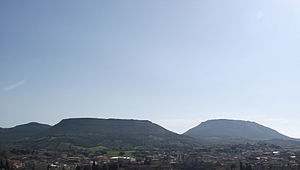
Narcao
Narcao er en by og en kommune i provinsen Sud Sardegna i regionen Sardinien i Italien. Byen ligger i 125 meters højde og har 3.300 indbyggere. Kommunen har et areal på 85,88 km² og grænser til kommunerne Carbonia, Iglesias, Nuxis, Perdaxius, Siliqua, Villamassargia og Villaperuccio.